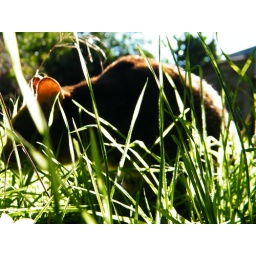
My Spotted Bengal cat sitting in the tall grass of my garden on a sunny day